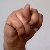
The image shows a hand gesture representing the letter 'N' in Indian Sign Language.